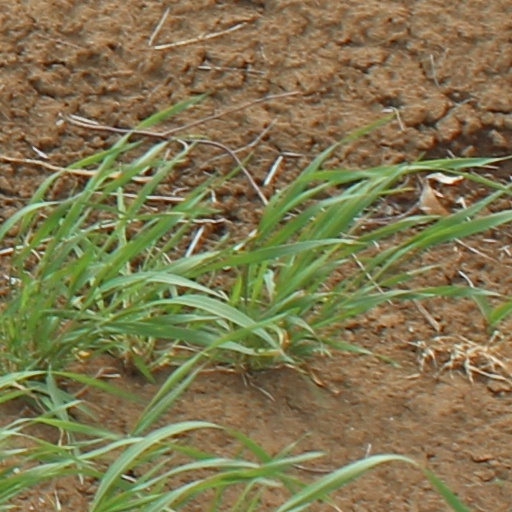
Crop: wheat